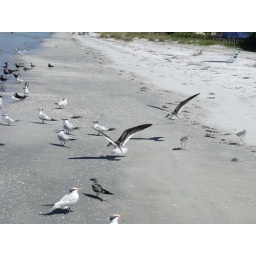
two immature black skimmers flying over the beach